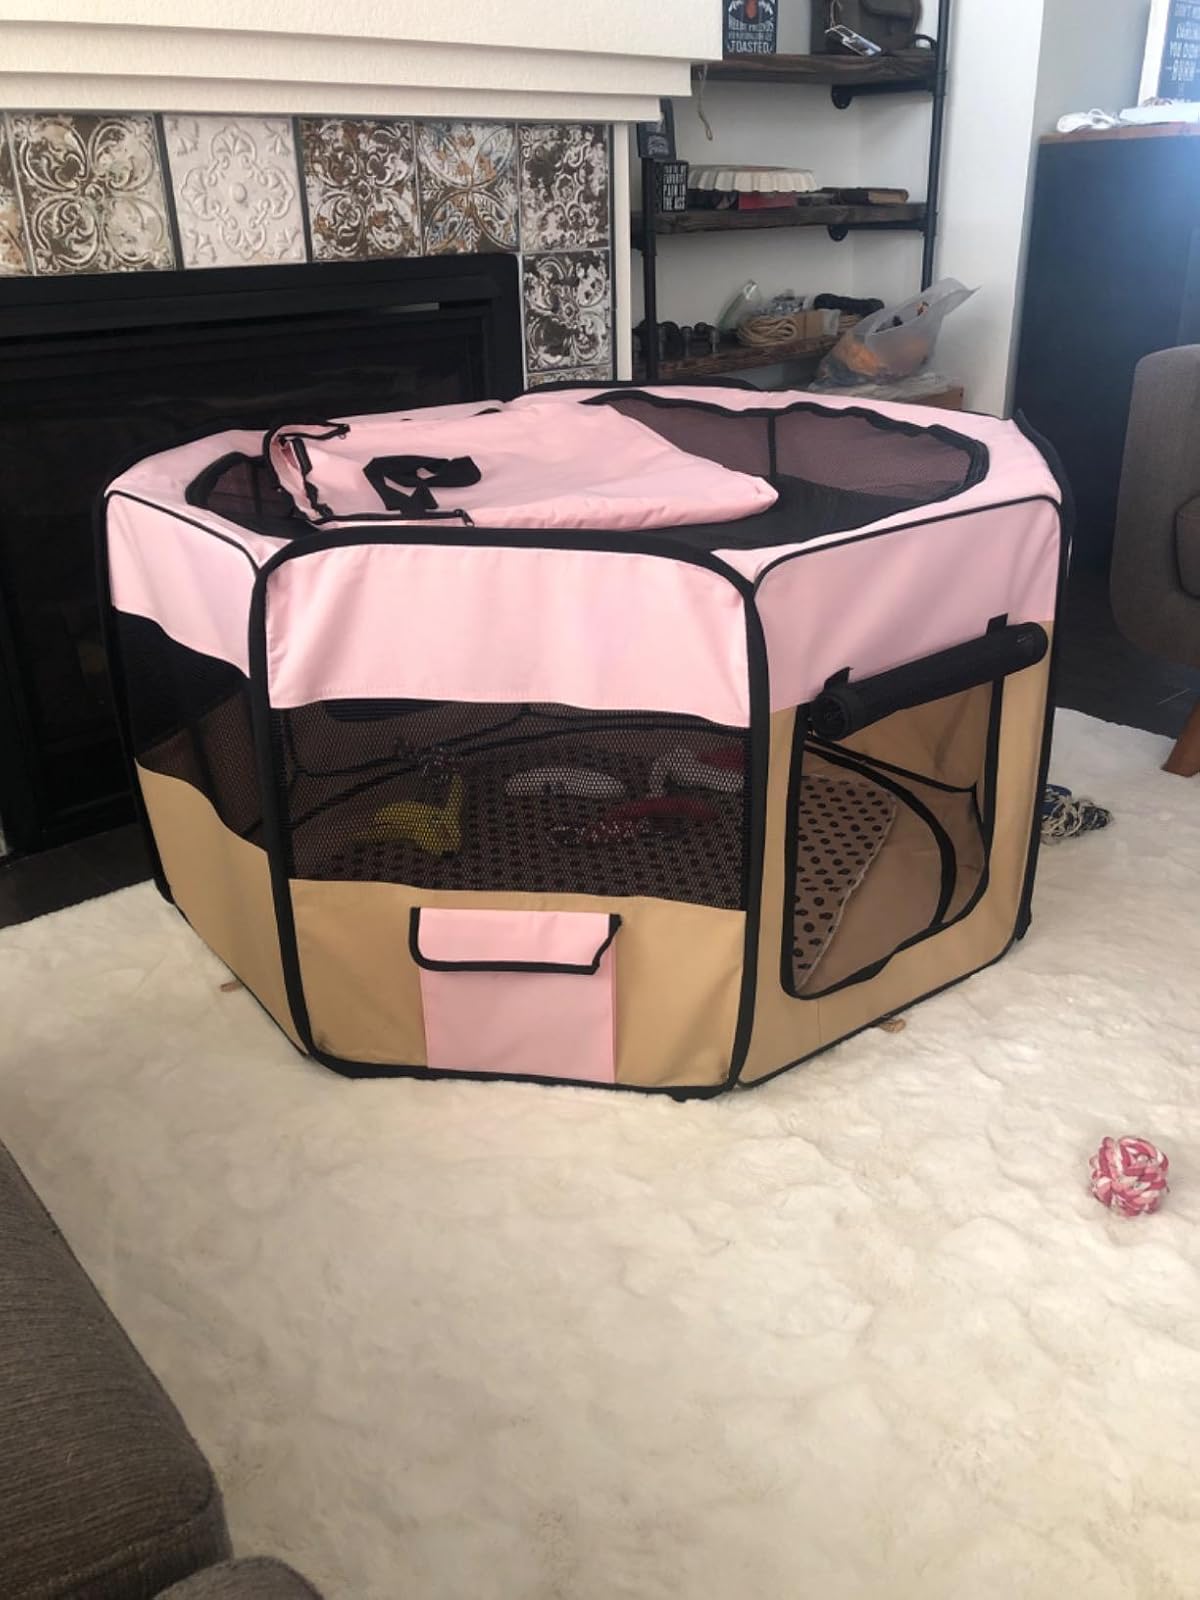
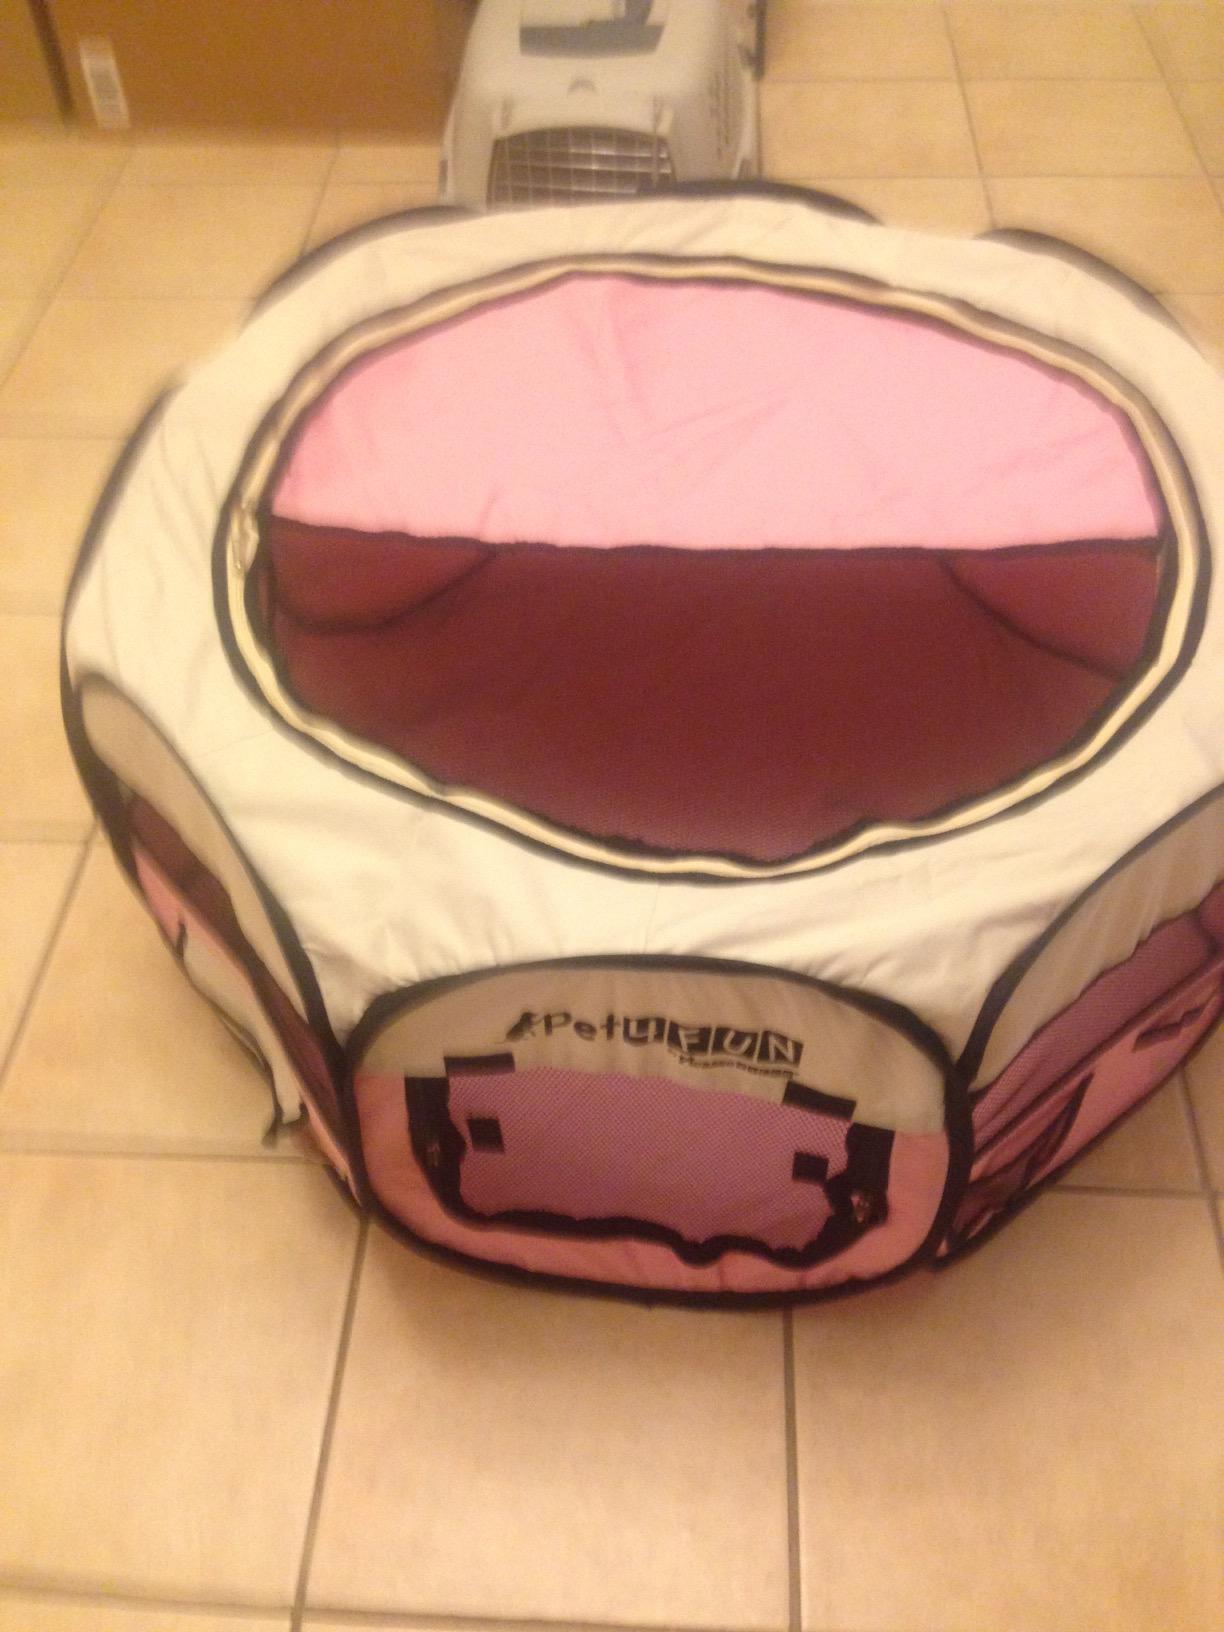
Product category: items_kennel
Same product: no